Dana Tyrell

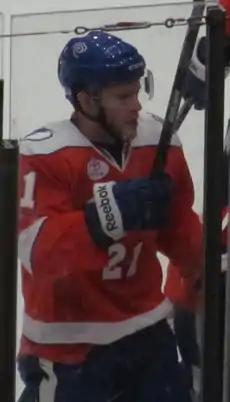
Tyrell with the Syracuse Crunch in 2013

After completing a 65-point season for the Cougars in 2007–08, Tyrell was assigned to Tampa's American Hockey League (AHL) affiliate, the Norfolk Admirals. He appeared in 11 games for Norfolk, scoring one goal and five assists to complete his season. The Lightning returned him to junior to complete his 19-year-old season in 2008–09, and with 40 points in 30 games, was named to the Canadian team for the 2009 World Junior Ice Hockey Championships. He never appeared in a tournament game, however, suffering a knee injury in an exhibition game against Sweden prior to the tournament. The injury required surgery to repair torn ligaments, and ended his season.